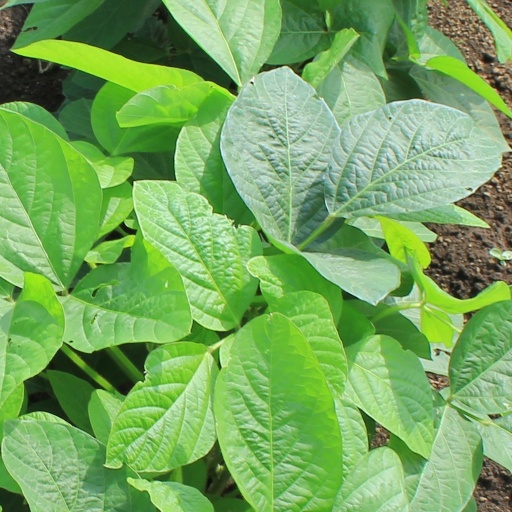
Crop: soybean